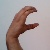
The image shows a hand gesture representing the letter 'C' in Indian Sign Language.